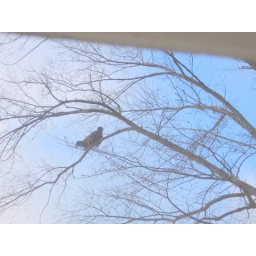
Chester was making a big fuss barking at this bird in the tree outside the window.